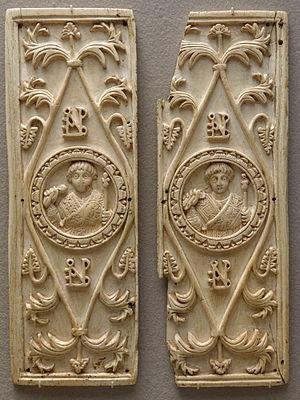
Diptyque consulaire d'Aréobindus, Constantinople.
Une imago clipeata désigne en latin littéralement une « image-bouclier », c'est-à-dire un portrait circonscrit dans un cadre circulaire évoquant la forme d'un bouclier rond. Ces médaillons sont l'apanage des familles riches.
L'appartenance à la classe sociale conditionne le faste des rites funéraires romains. Les Romains, très superstitieux et religieux pensaient qu'un déroulement précis des funérailles était essentiel à l'obtention d'une vie après la mort. Ils étaient donc très pointilleux sur l'exécution des rites funéraires. Les riches se faisaient, en principe, incinérer, tandis que les Romains plus pauvres comme les esclaves pouvaient être jetés dans des fosses communes, sans cérémonie. Il est par ailleurs courant que certains hommes, dont les empereurs à travers le culte Impérial, aient fait l'objet d'un culte après leur mort.
Un diptyque consulaire est, dans l'Antiquité tardive, un type particulier de diptyque, cette paire de panneaux reliés, généralement en ivoire, en bois ou en métal, ornés d'un riche décor sculpté, qui pouvaient faire office de tablette à écrire : il s'agissait, à Byzance, d'un objet commémoratif de luxe, commandé par le consul ordinaire et distribué pour marquer son entrée en charge et récompenser les notables qui avaient soutenu sa candidature.